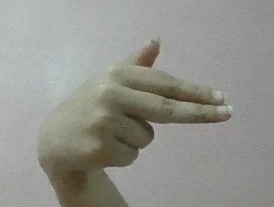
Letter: ghain